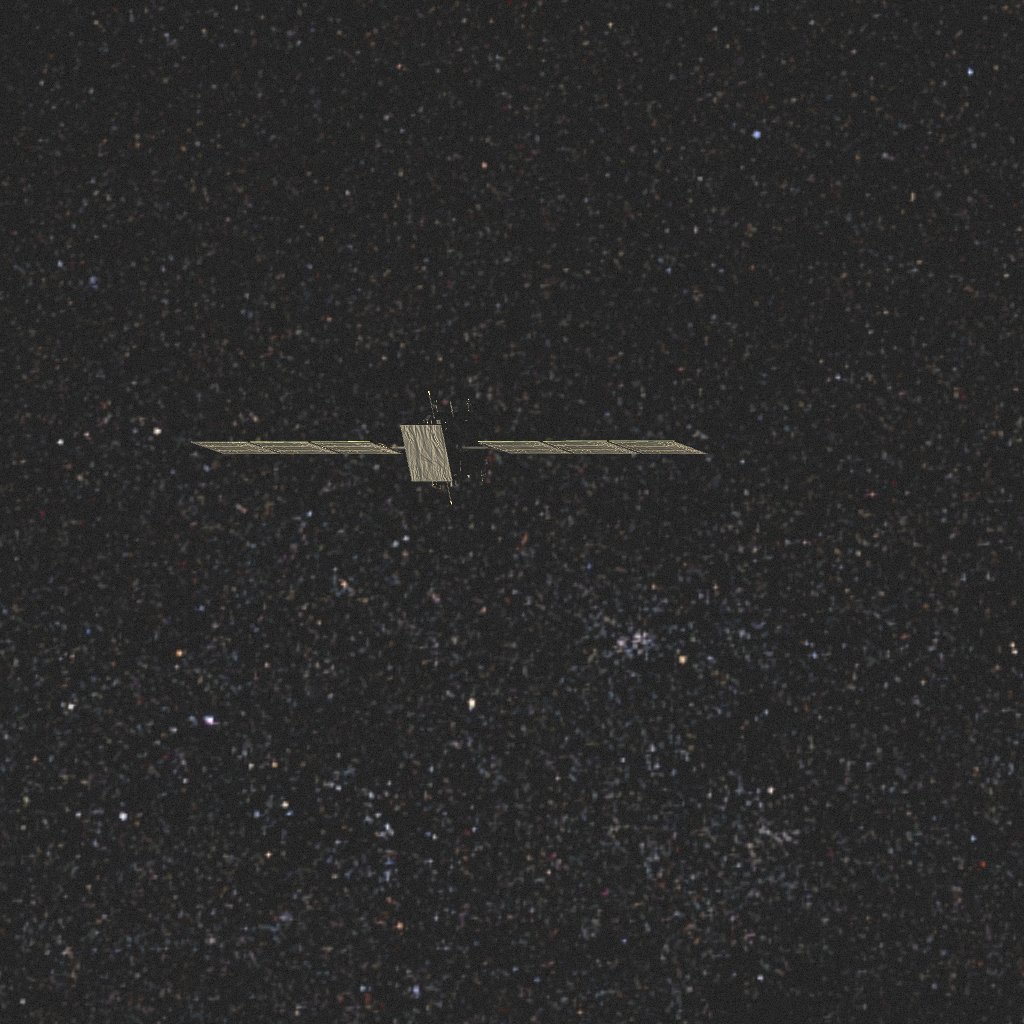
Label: smart_1